William Barnes Sr.

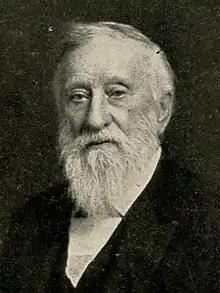
From 1906's "Golden Jubilee of the Republican Party"

William Barnes Sr. (May 25, 1824 – February 22, 1913) was an American attorney, author and government official from Albany, New York. He was an anti-slavery activist and a founder of the Republican Party. Barnes served as New York's first state Superintendent of Insurance, and held the office from 1860 to 1870. The works he authored included 1904's "Semi-centennial of the Republican Party". He was the son-in-law of Thurlow Weed and the father of Catherine Weed Barnes and William Barnes Jr.